Question: Please indicate a possible affordance area of throw_javelin that can be used for throwing
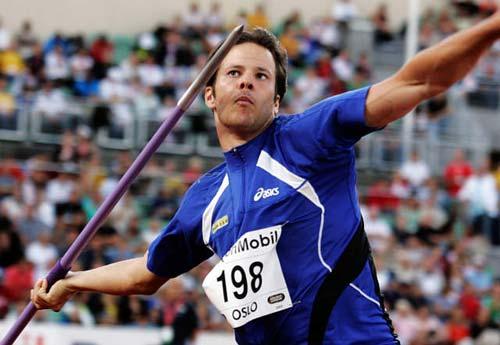
Answer: [1.999, 15.854, 250.954, 344.212]